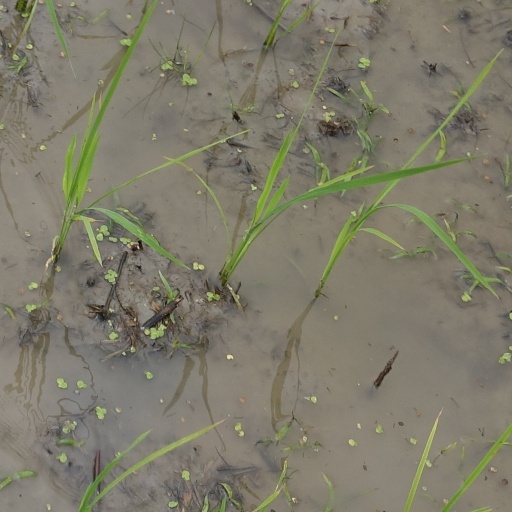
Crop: rice